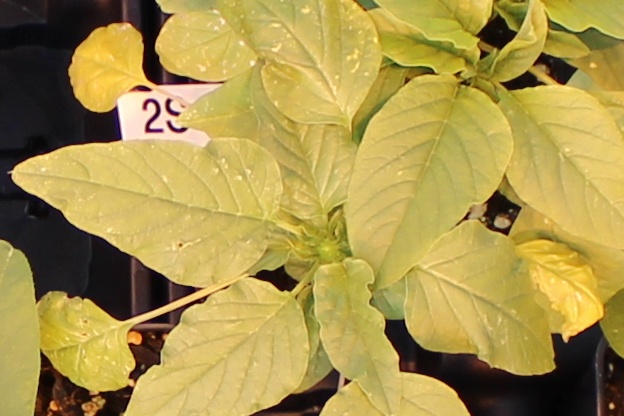
Label: Palmer Amaranth